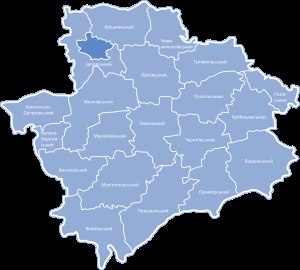
Zaporizjzja oblast / Forvaltningsinddeling / Rajoner
Kort over oblastens rajoner
Zaporizjzja oblast er en af Ukraines 24 oblaster. Indbyggertallet er 1.760.505. Oblastens areal er 27 180 km². Det administrative center for oblasten er placeret i Zaporizjzja. Andre større byer er Berdjansk, Enerhodar, Viljnjansk, Novomykolaivka, Hulyaipole og Polohy.